Daniel Hiester

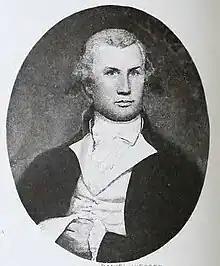

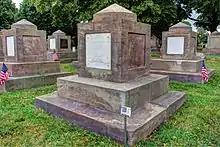
Hiester's cenotaph at the Congressional Cemetery, Washington D.C.

Daniel Hiester (June 25, 1747 – March 7, 1804) was an American political and military leader from the Revolutionary War period to the early 19th Century. Born in Berks County in the Province of Pennsylvania, he was a member of the Hiester Family political dynasty. He was the brother of John Hiester and Gabriel Hiester, cousin of Joseph Hiester, and the uncle of William Hiester and U.S. Rep. Daniel Hiester (1774–1834).